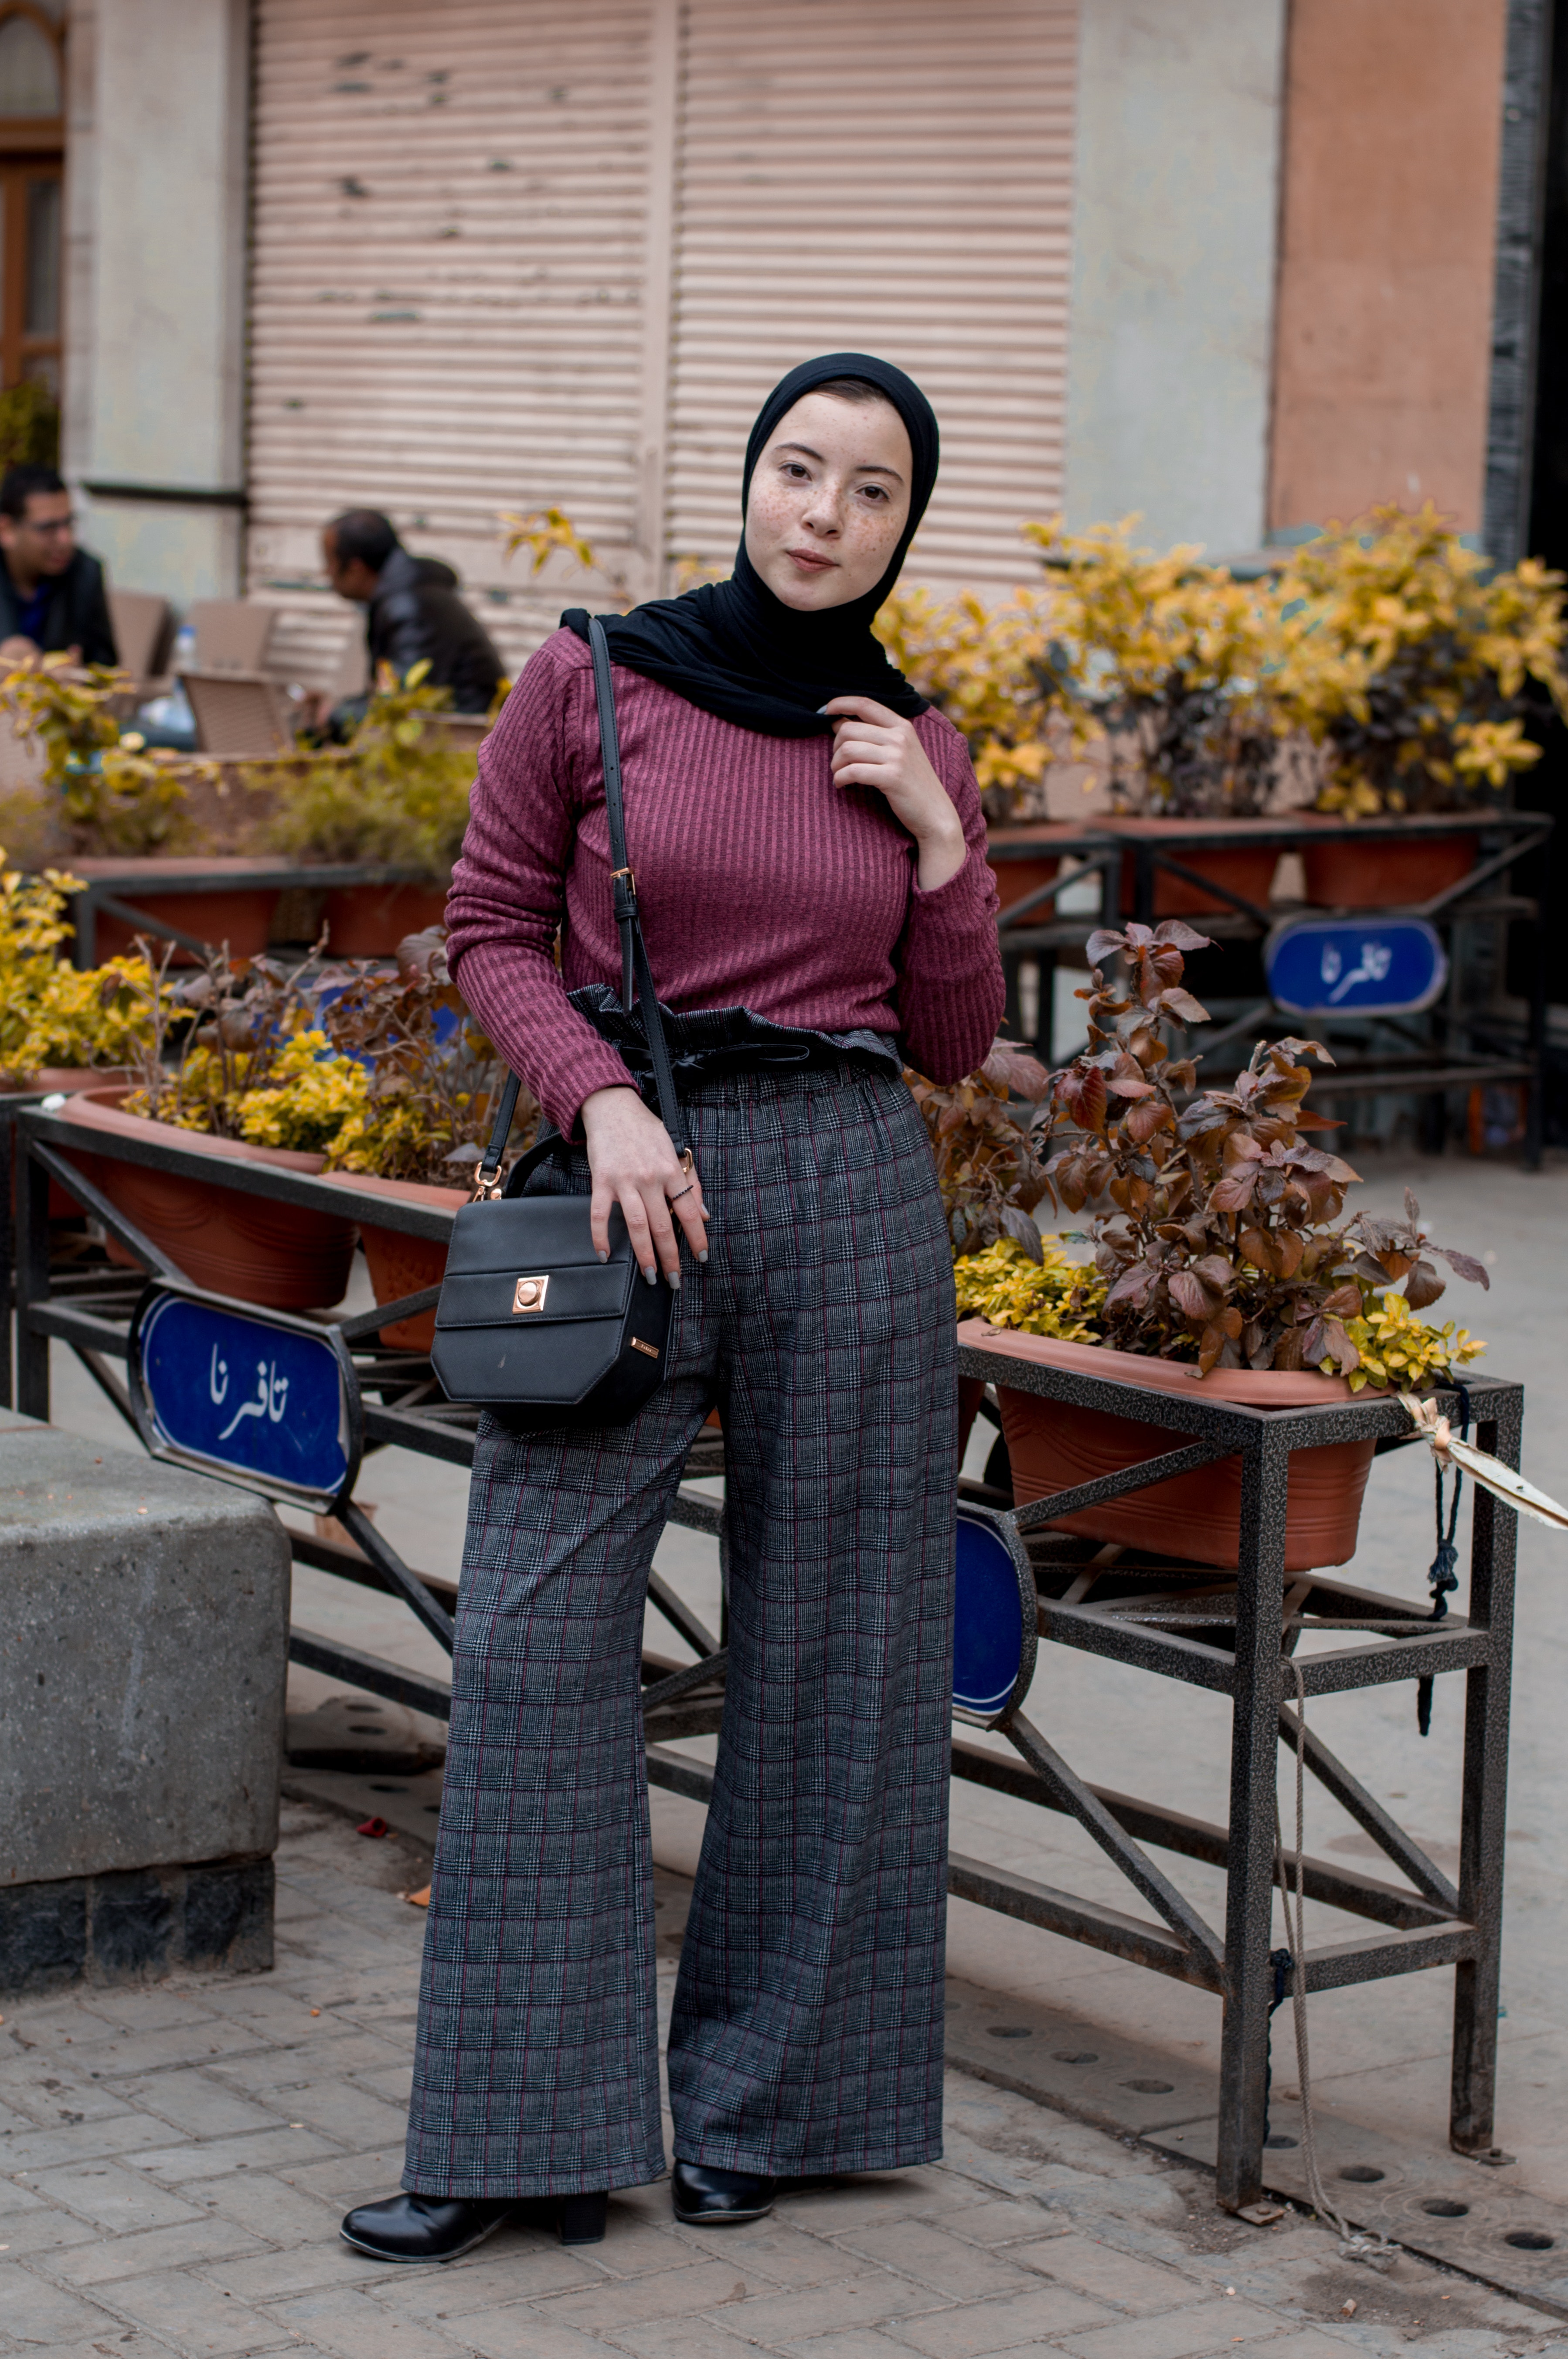
yellow, public space, selling, market, street, plant, bazaar, smile, flower, hawker, grocery store, city, floristry, tourism, shopkeeper